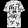
Label: T - shirt / top